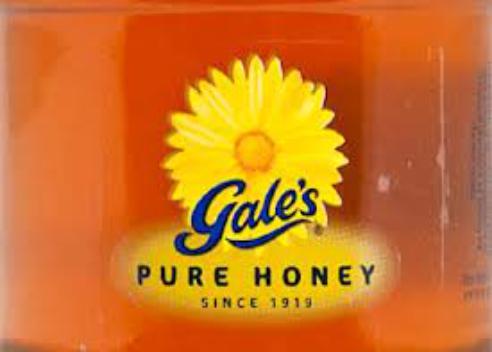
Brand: Gale's
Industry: Food